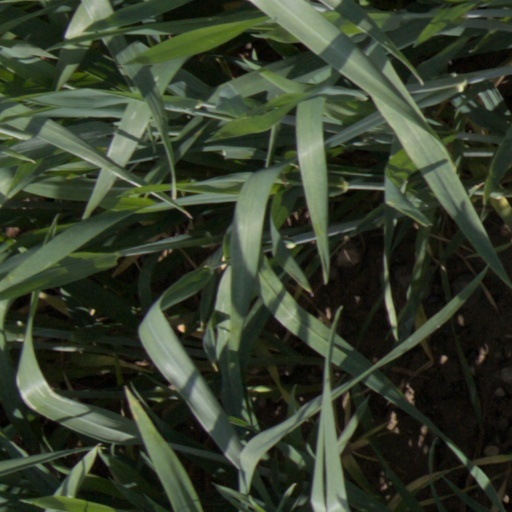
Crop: wheat